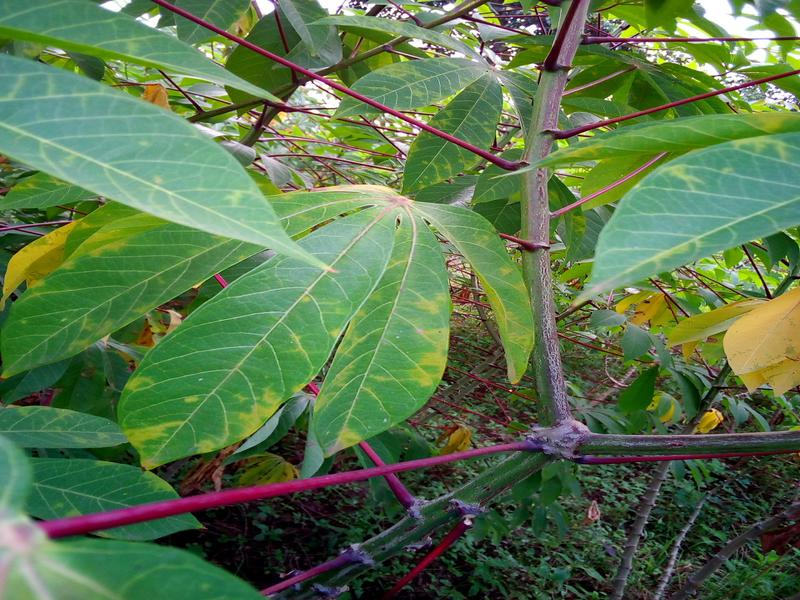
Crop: cassava
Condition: brown_streak_disease